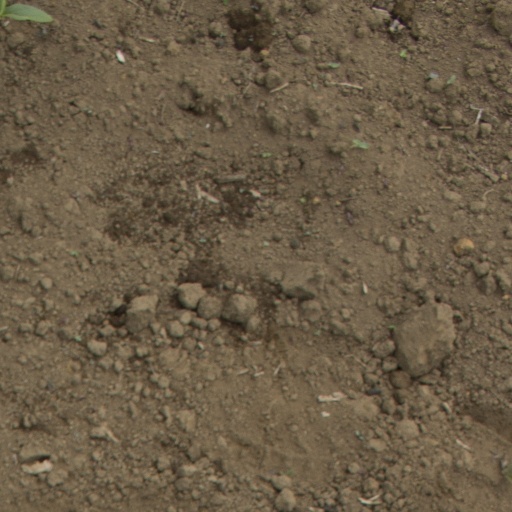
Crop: Jerusalem artichoke